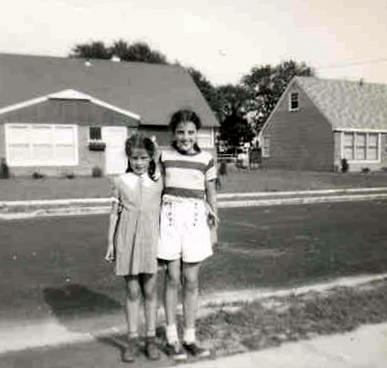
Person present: Yes